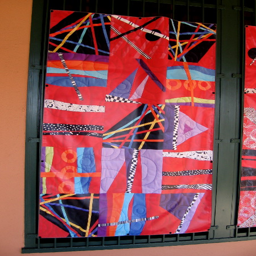
this large banner provides an idea .